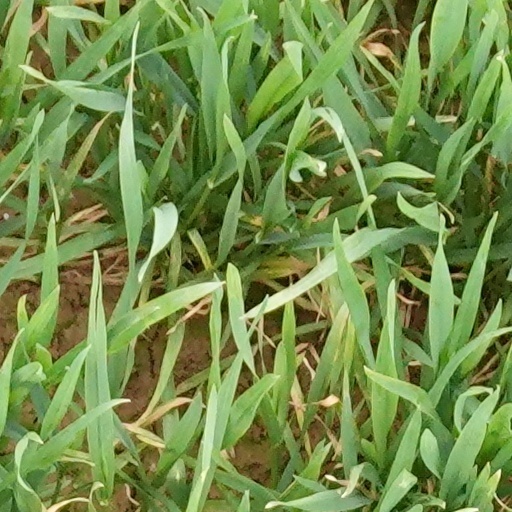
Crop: wheat